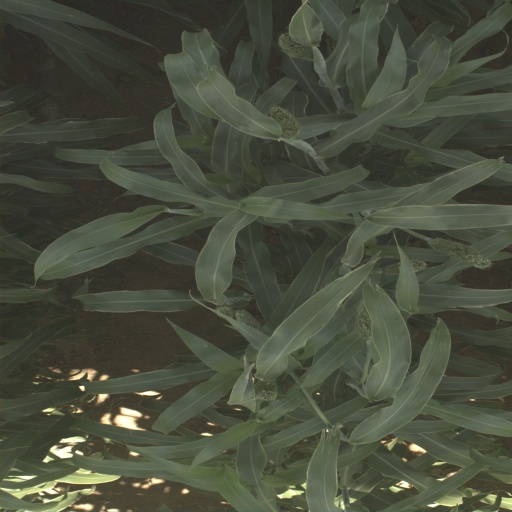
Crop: sorghum